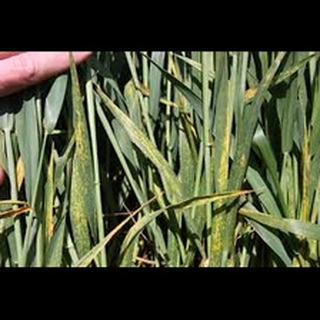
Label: wheat_leaf_blight